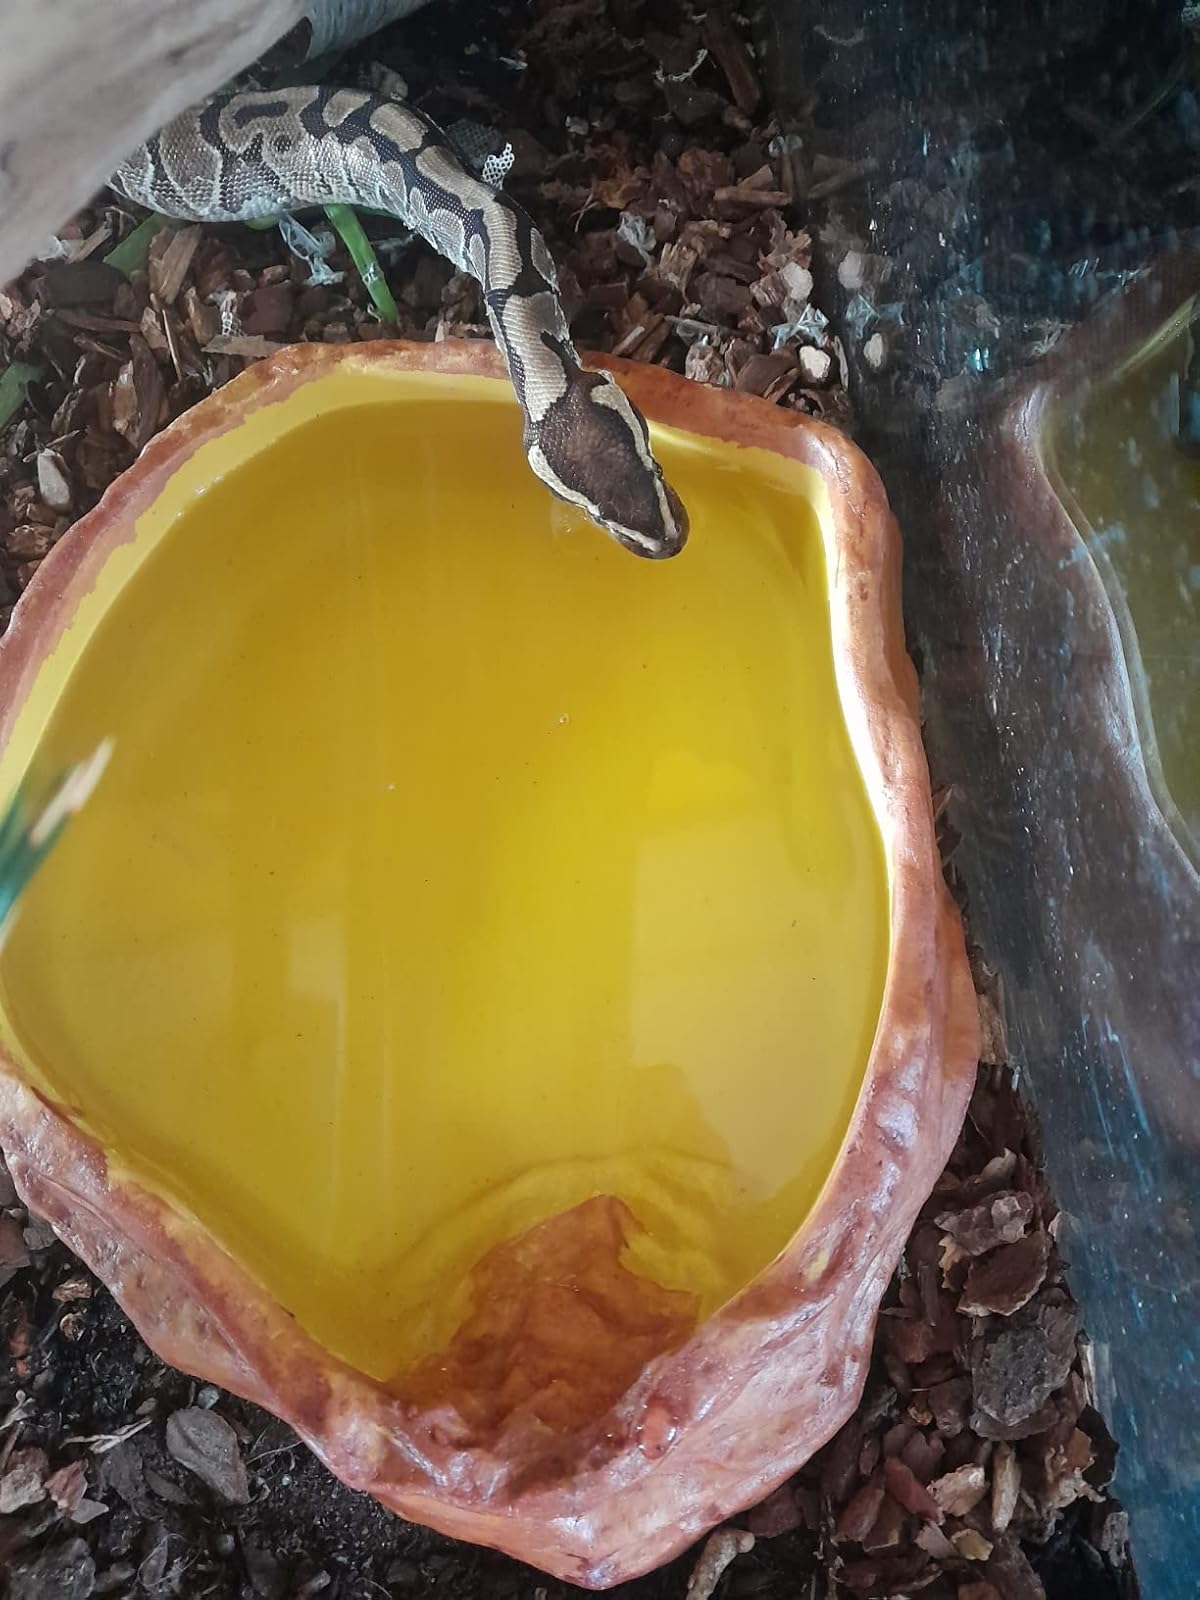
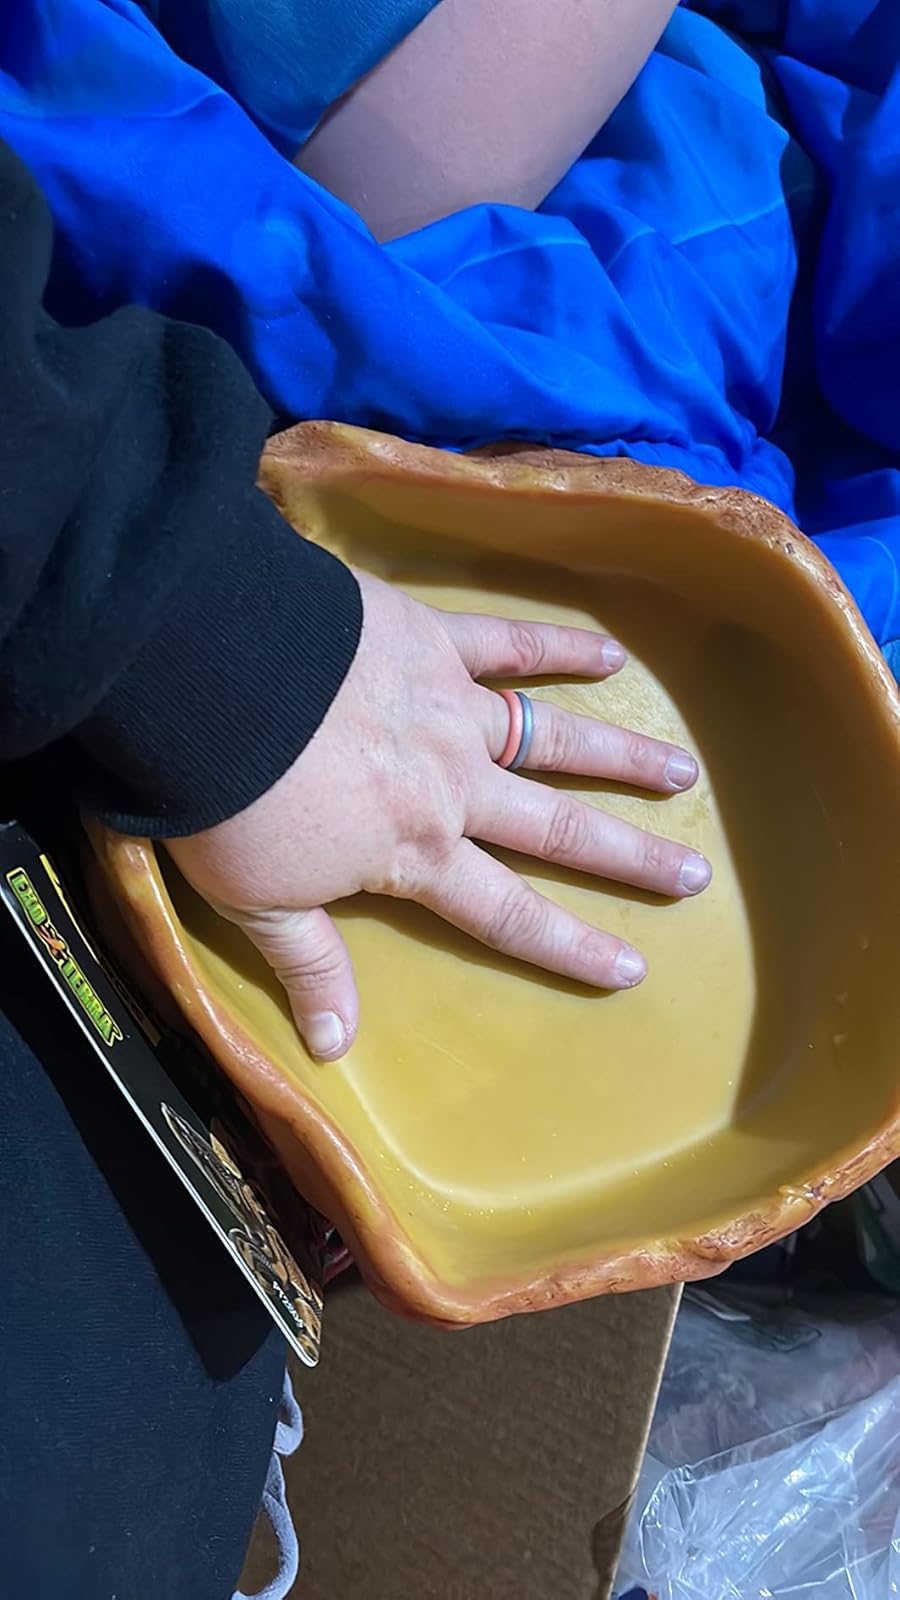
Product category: items_bowl
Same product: yes